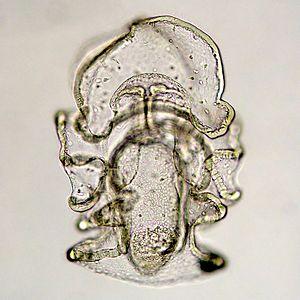
Auricularia est le nom que l'on donne au stade planctonique des larves d'holothuries.